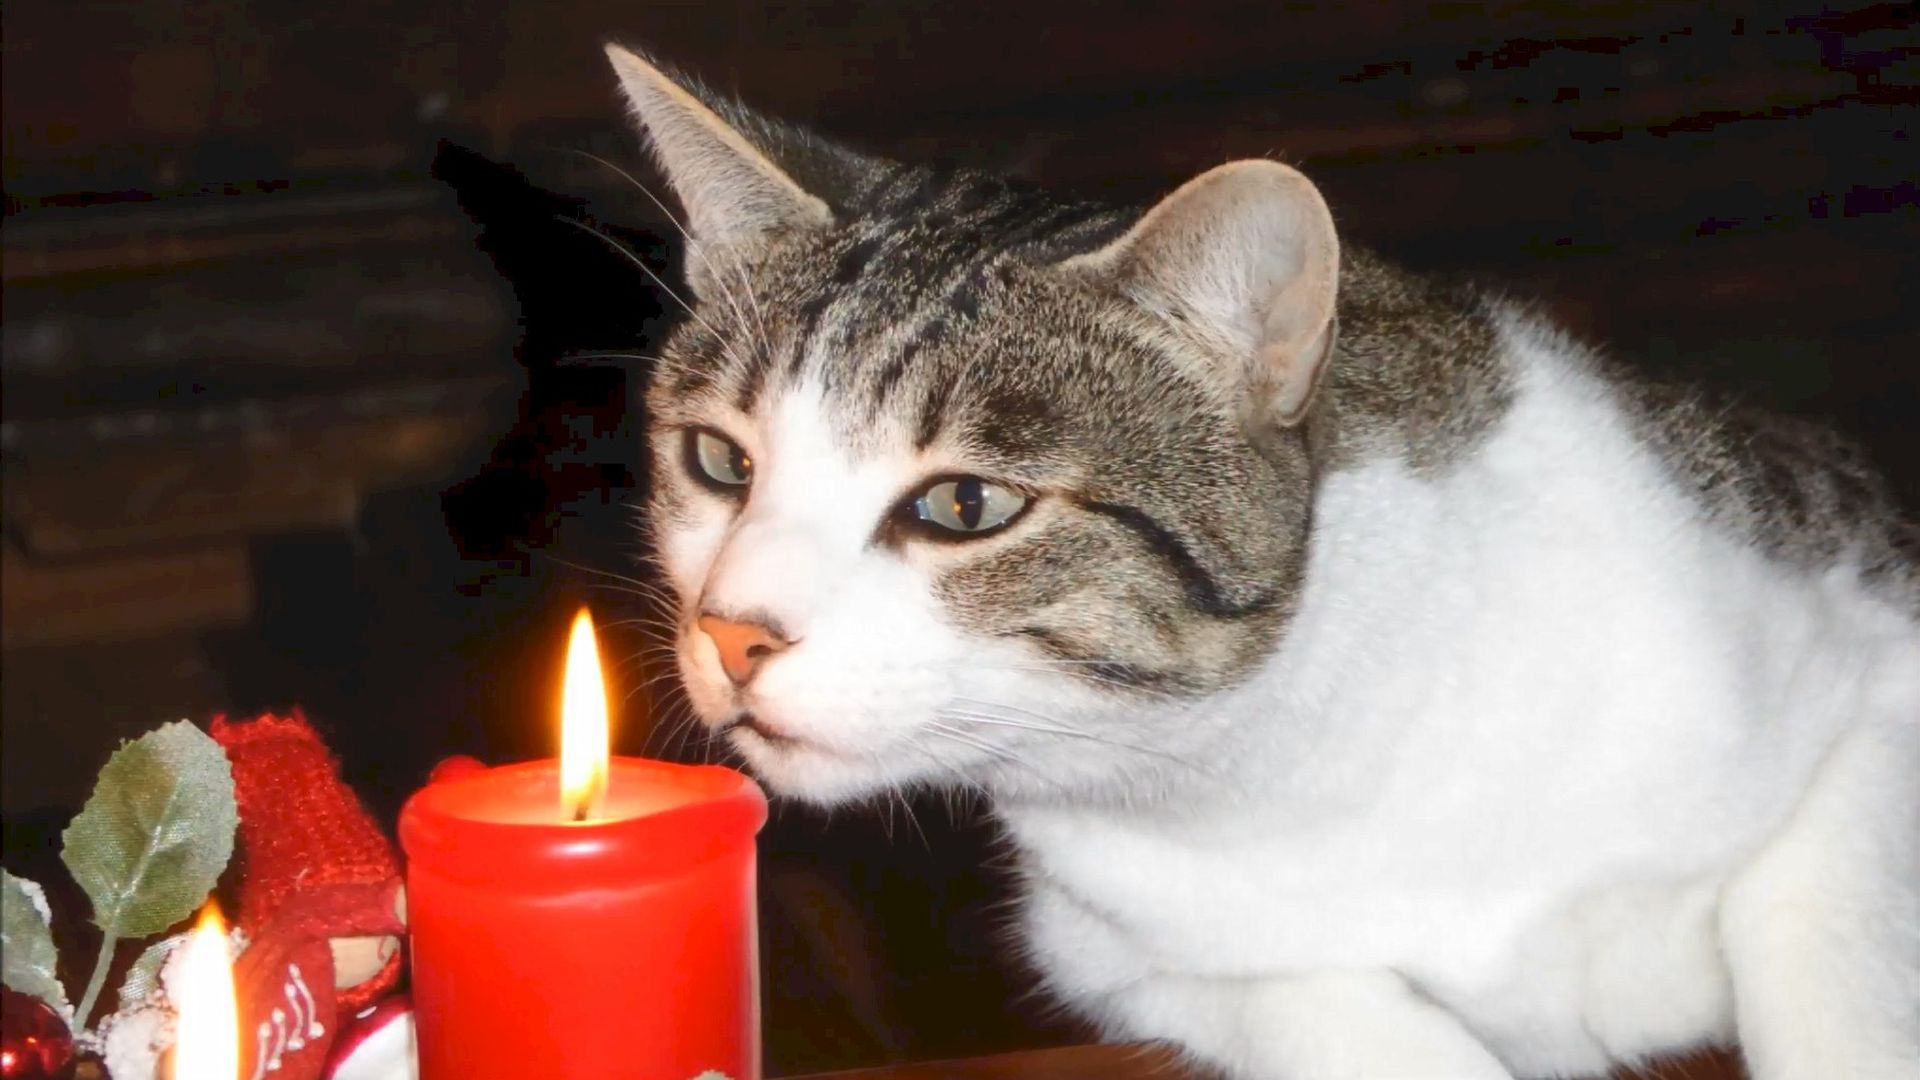
cat, small to medium sized cats, felidae, whiskers, domestic short haired cat, carnivore, american wirehair, european shorthair, asian, kitten, aegean cat